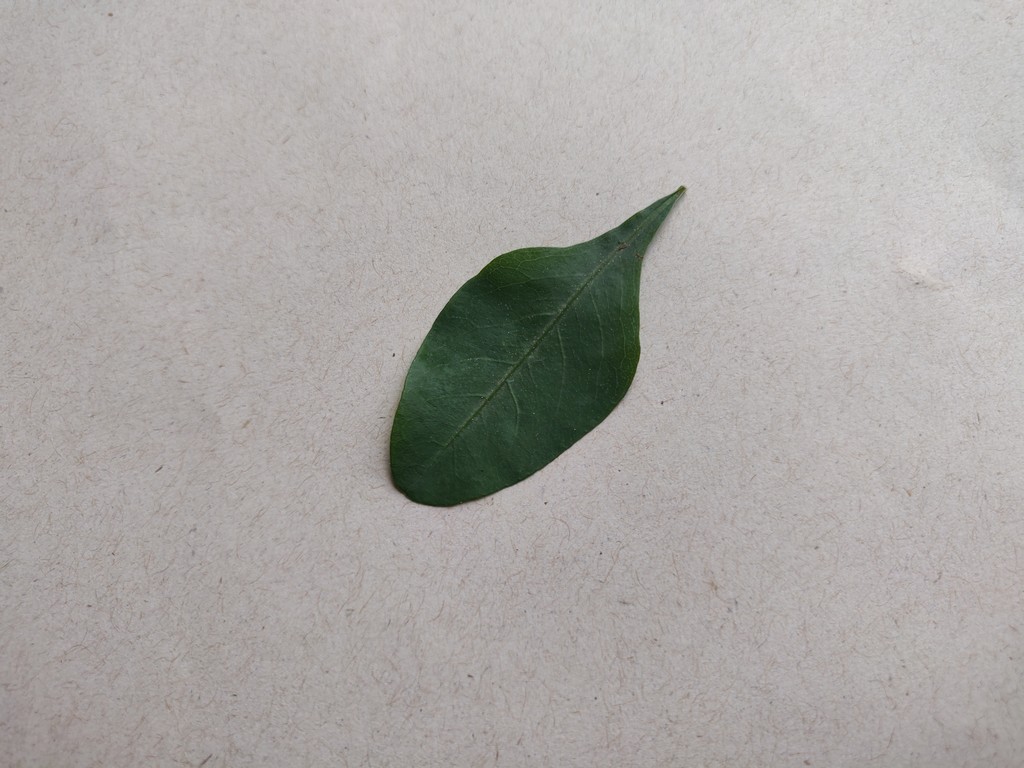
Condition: Healthy
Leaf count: single
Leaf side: front